Getty Images

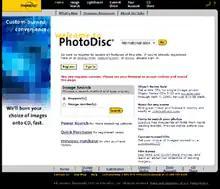
PhotoDisc's online image sales website (2000)

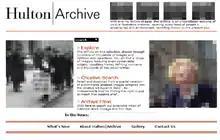
The Hulton Archive website (2001)

Since its formation, Getty Images has pursued an aggressive programme of acquisition, buying up many privately owned agencies that had built up the stock photography industry, from small family-run firms to larger agencies. By 1999, it had acquired one of the largest agencies, Tony Stone Images; the online art seller Art.com; the sports photography agency Allsport; the market leader in the Benelux and Scandinavia: Word View (1996, from Bert Blokhuis, four offices, for undisclosed sum); journalistic specialists Liaison Agency; Newsmakers, the first digital news photo agency; Online USA, a specialist in celebrity shots; and the Hulton Press Library, the former archive of the British photojournalistic magazine "Picture Post". The Hulton collection was sold by the BBC to Brian Deutsch in 1988, when it was renamed Hulton Deutsch. In 1996, the Hulton collection was sold on once more, this time purchased by Getty Images and renamed Hulton Getty. With the acquisition of the Hulton library, Getty Images took ownership of the rights to some 15 million photographs from British press archives dating back to the nineteenth century. Hulton Getty also included photographs from the Keystone Collection, as well as images by notable photographers such as Bert Hardy, Bill Brandt, Weegee and Ernst Haas.